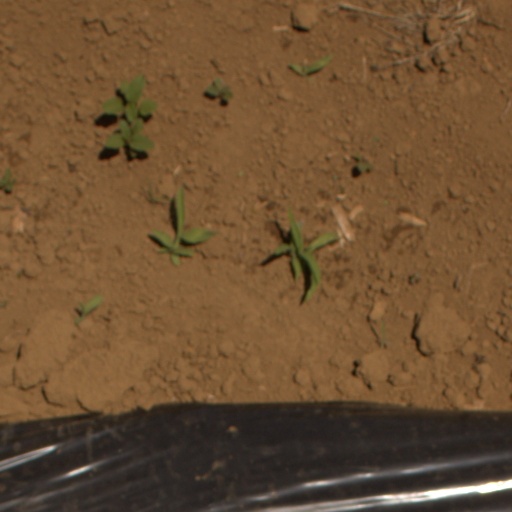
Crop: Jerusalem artichoke